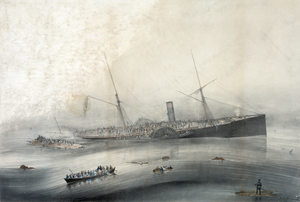
Le navire à vapeur SS Arctic de la Collins Line, un navire de 3 000 t, était l'un des plus grands navires et le plus moderne des États-Unis de son temps. Ce bateau à roues à aubes était utilisé comme paquebot pour les liaisons transatlantiques.
Le Celtic est un paquebot transatlantique construit pour la White Star Line par les chantiers navals Harland & Wolff de Belfast. Dernier navire de la classe Oceanic, il devait à l'origine se nommer Arctic, mais ce nom a été rapidement modifié car il faisait écho à un naufrage meurtrier. Mis en service en 1872, le Celtic sert durant le plus gros de sa carrière sur la ligne de Liverpool à New York.
Le naufrage de l'Arctic, un bateau à roues à aubes de la Collins Line, eut lieu le 27 septembre 1854 au large de l'île de Terre-Neuve à la suite d'une collision avec le vapeur Vesta. Le navire transportait probablement plus de 400 personnes mais seulement 88 survécurent au naufrage dont la plus grande partie de l'équipage. La catastrophe fit scandale à l'époque car aucune femme ou enfant n'en réchappa notamment en raison de l'indiscipline de l'équipage.